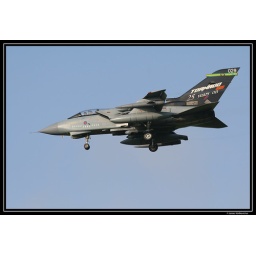
2 Tornado's flying under the call sign Fang 1 &amp;amp; 2 (The special 25th Anniversary Tornado was Fang 2)